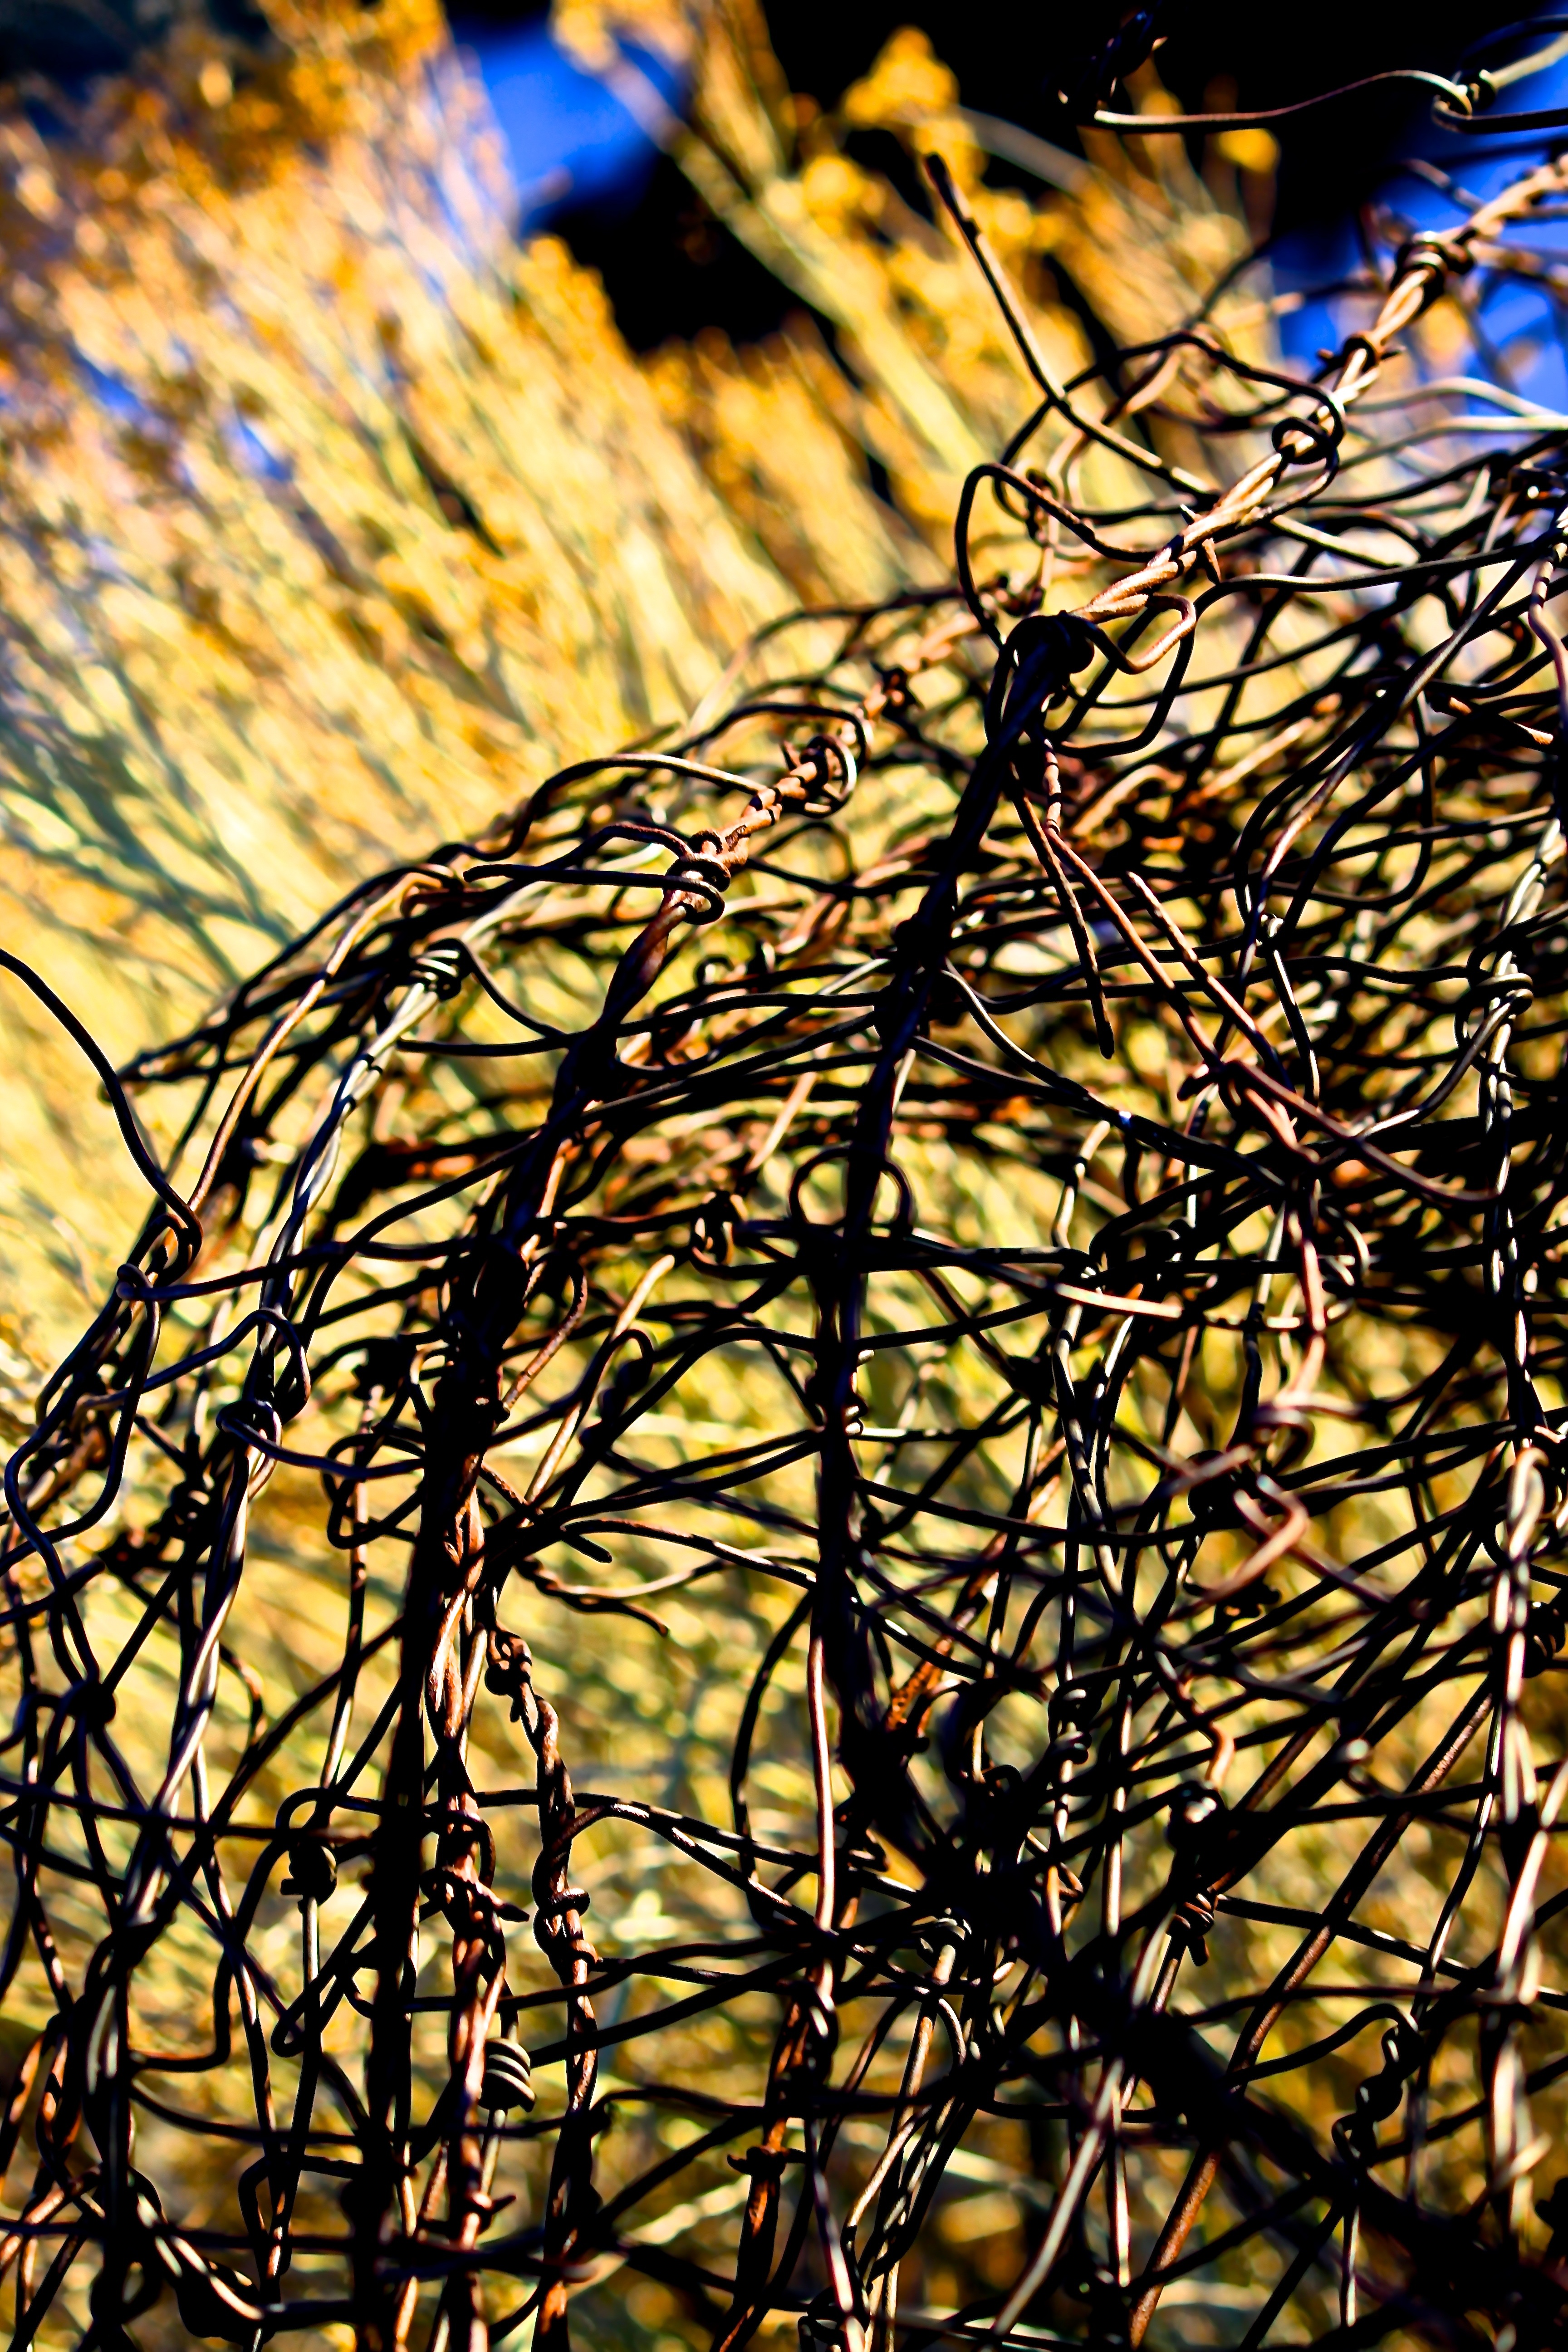
tree, branch, fence, barbed wire, plant, farm, sunlight, leaf, flower, wire, rural, farming, ranch, autumn, agriculture, farmland, close up, barbed, barb, san luis valley